Nagma

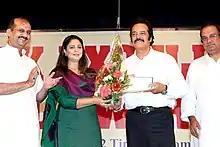
Nagma at RK Excellence Awards

It was reported that Bharatiya Janata Party (BJP), wanted to field Nagma as a candidate from Hyderabad for the 2004 General Lok Sabha Elections. But she decided to join Congress in 2004 and campaigned in Andhra Pradesh.